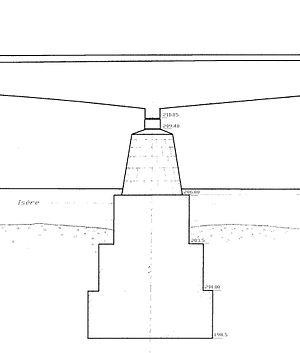
Détail d'une pile du pont de la Porte de France
Le pont de la Porte de France est un ouvrage en béton armé à poutres continues sous chaussée, situé à l'entrée de la ville de Grenoble, en Isère. Il porte la ligne E du tramway grenoblois et la D1075 au PR 87+925, et franchit l'Isère, une piste en lande et une voie communale.